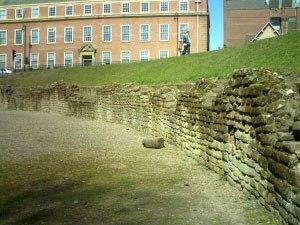
L'Amphithéâtre de Chester fut construit à l'extérieur de l'angle sud-est de la forteresse romaine de Deva Victrix situé en Bretagne.